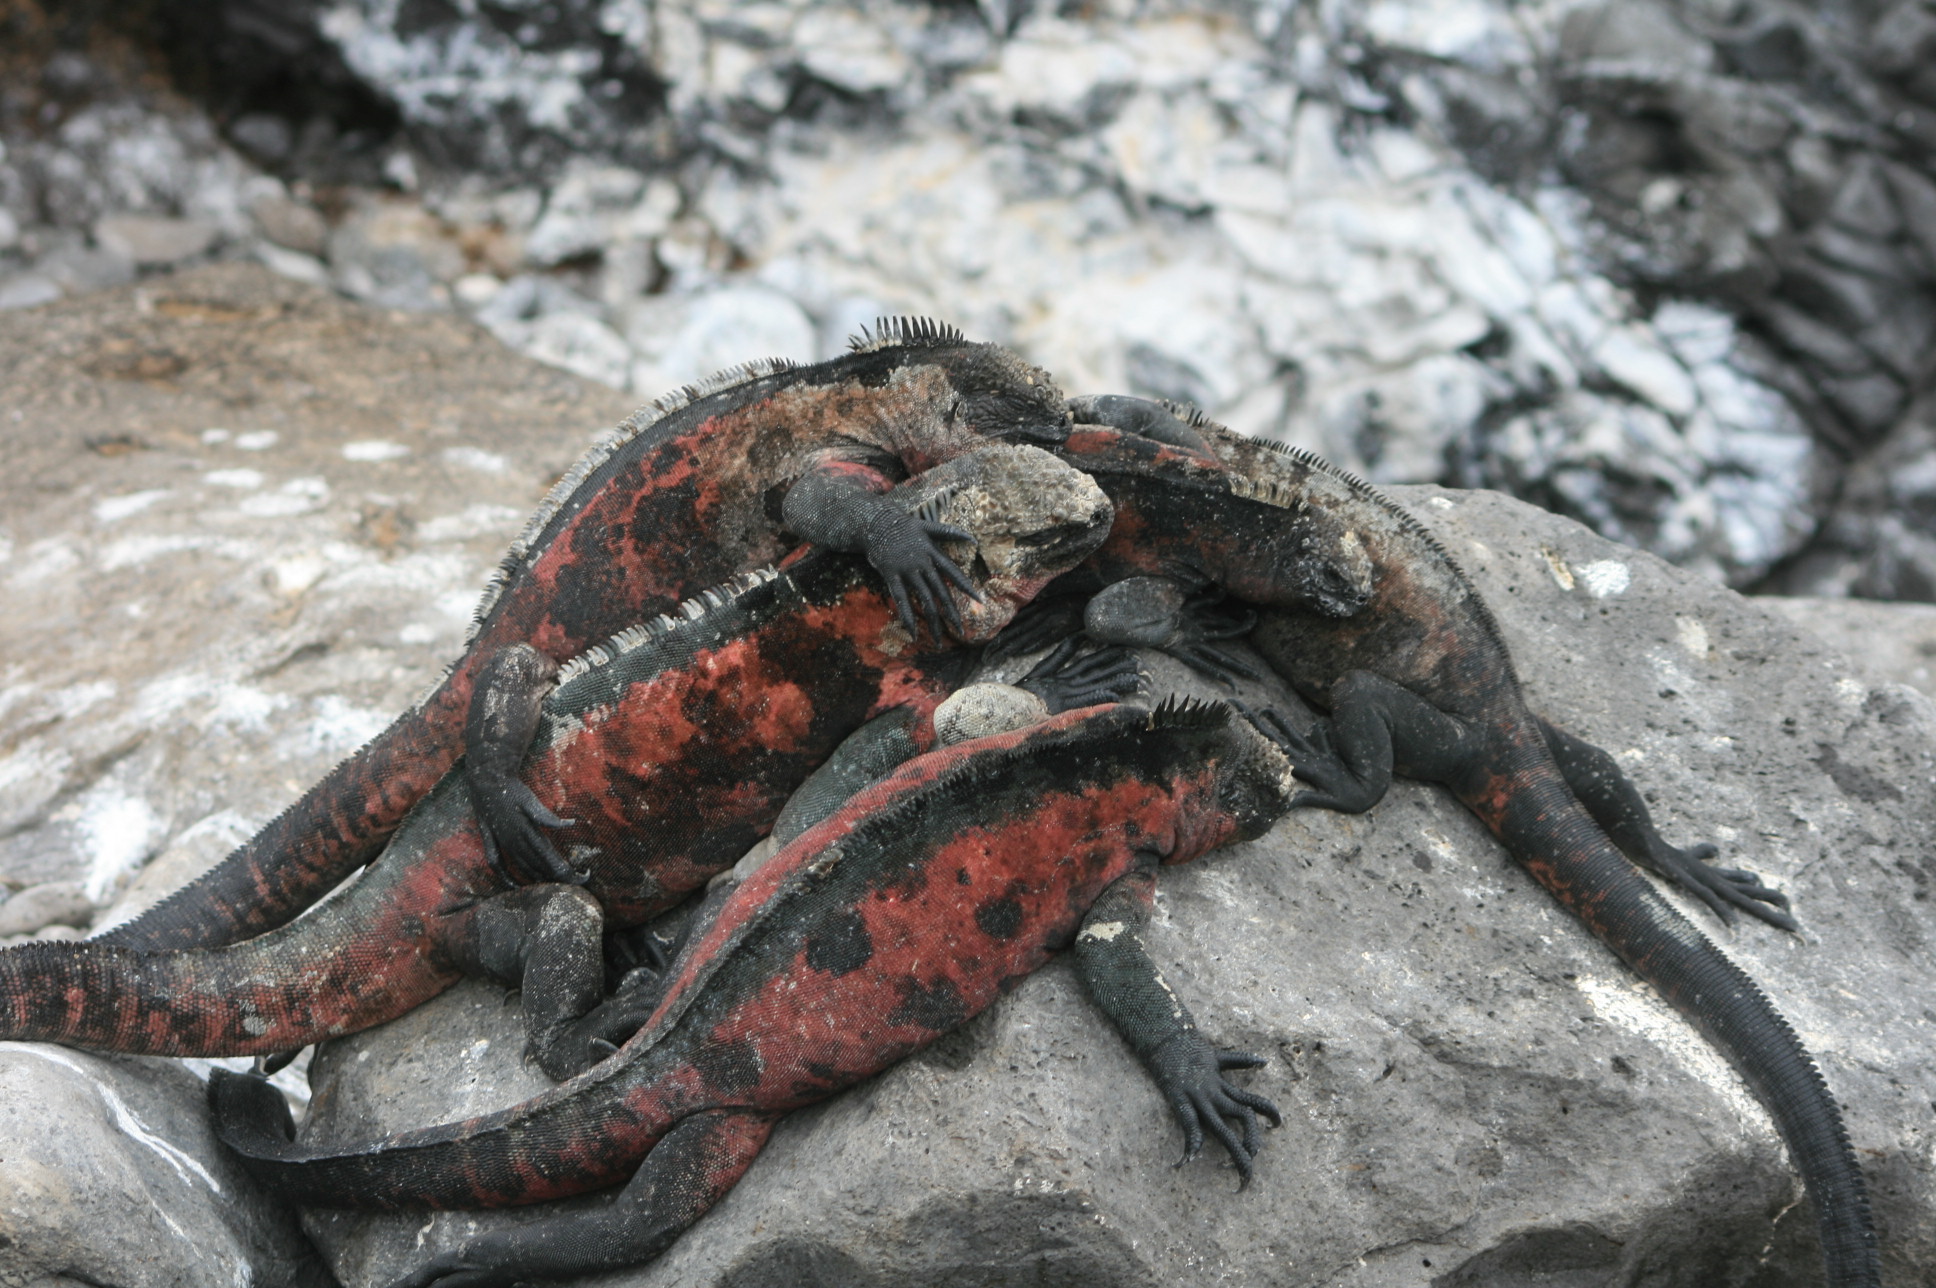
galapagos, reptile, terrestrial animal, scaled reptile, lizard, marine iguana, claw, iguania, iguana, organism, iguanidae, rock